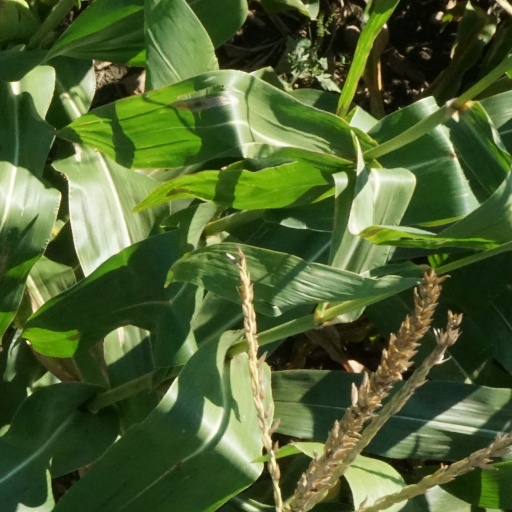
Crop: maize; corn